David Davidson (1811–1900)

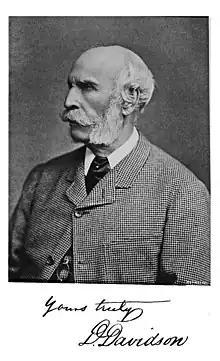
Sir David Davidson in 1890

Sir David Davidson (c. 1811 – 18 May 1900) was an army officer in the East India Company in India who worked on improvements to rifle bullets and telescopic sights. He was also a childhood friend and correspondent of Jane Welsh Carlyle.